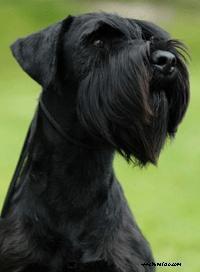
standard_schnauzer